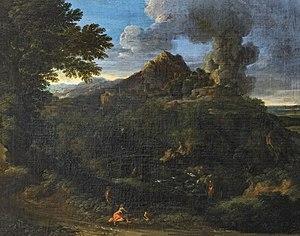
Gaspard Dughet, aussi connu sous le nom de Gaspard Poussin ou Le Guaspre, né à Rome le 15 juin 1615 et mort le 27 mai 1675 dans la même ville, est un peintre français de l'époque baroque actif à Rome, spécialisé dans les paysages de la tendance classique.